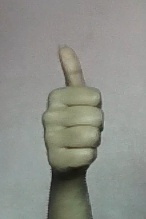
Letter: aleff